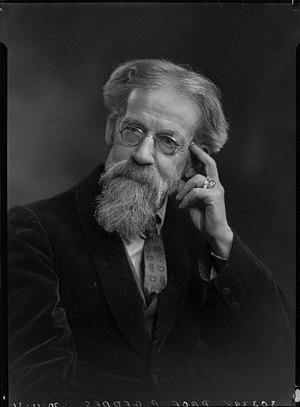
Le collège des Écossais à Montpellier a été fondé en 1924 comme lieu d'étude par le botaniste et urbaniste Patrick Geddes et réalisé par l'architecte Edmond Leenhardt. Il est propriété de l'État et bénéficie d'une inscription aux Monuments historiques par arrêté du 19 décembre 2013 pour l'ensemble de l'espace de la parcelle, qui comprend des terrasses et des jardins, et des bâtiments, notamment l'Outlook Tower, ainsi que les façades et les toitures des bâtiments, et le monument à Jeanne d'Arc.